One Night Husband

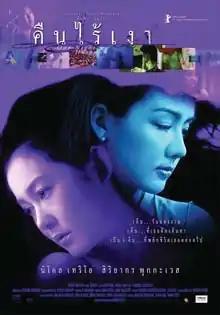
The Thai theatrical poster.

One Night Husband ( or "Kuen rai ngao") is a 2003 Thai thriller film directed by Pimpaka Towira and co-written by Pimpaka and Prabda Yoon. It was the debut feature film for Pimpaka, an independent film director and one of the few female directors working in the Thai film industry. "One Night Husband" was also the film debut of Thai-Canadian pop singer Nicole Theriault.